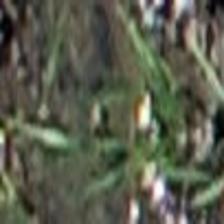
Label: clustered